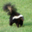
Label: skunk